Werkspoor

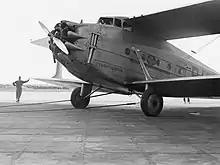
"Jumbo" cargo plane

Werkspoor was somewhat active in Dutch aeronautical industry. In 1925 it was involved in the construction of the first Dutch helicopter by Albert Gillis von Baumhauer. In 1930, KLM executive Albert Plesman ordered Werkspoor to create a cargoplane after a design by Joop Carley. The development of the Werkspoor Jumbo in cooperation with Pander & Son was plagued by the engine overheating. In 1931 the "Jumbo" made its first flight. The only specimen flew two years as a cargo plane for the KLM, and then seven years as a trainer. At the start of World War II, the plane was lost in a bombardment.